Parotta
Also known as:
arz - Egyptian Arabic: باروتا
bn - Bangla: পারোত্তা
de - German: Parotta
es - Spanish: Porotta
jv - Javanese: Parotta
kn - Kannada: ಪರೋಟಾ
ko - Korean: 파로타
lt - Lithuanian: Parotta
ml - Malayalam: കേരള പൊറോട്ട
pa - Punjabi: ਪਾਰੋਤਾ
ta - Tamil: பரோட்டா
uk - Ukrainian: Паротта
Category: bread (flatbread)
Cuisine: Indian
Associated cuisines: Indian
Area: Kerala
Countries: India, Sri Lanka, Malaysia, United Arab Emirates
Region: Southern Asia Western Asia South Eastern Asia

The dish is a flaky and layered flatbread, and is prepared by kneading maida/wheat flour, egg (in some recipes), oil or ghee and water.

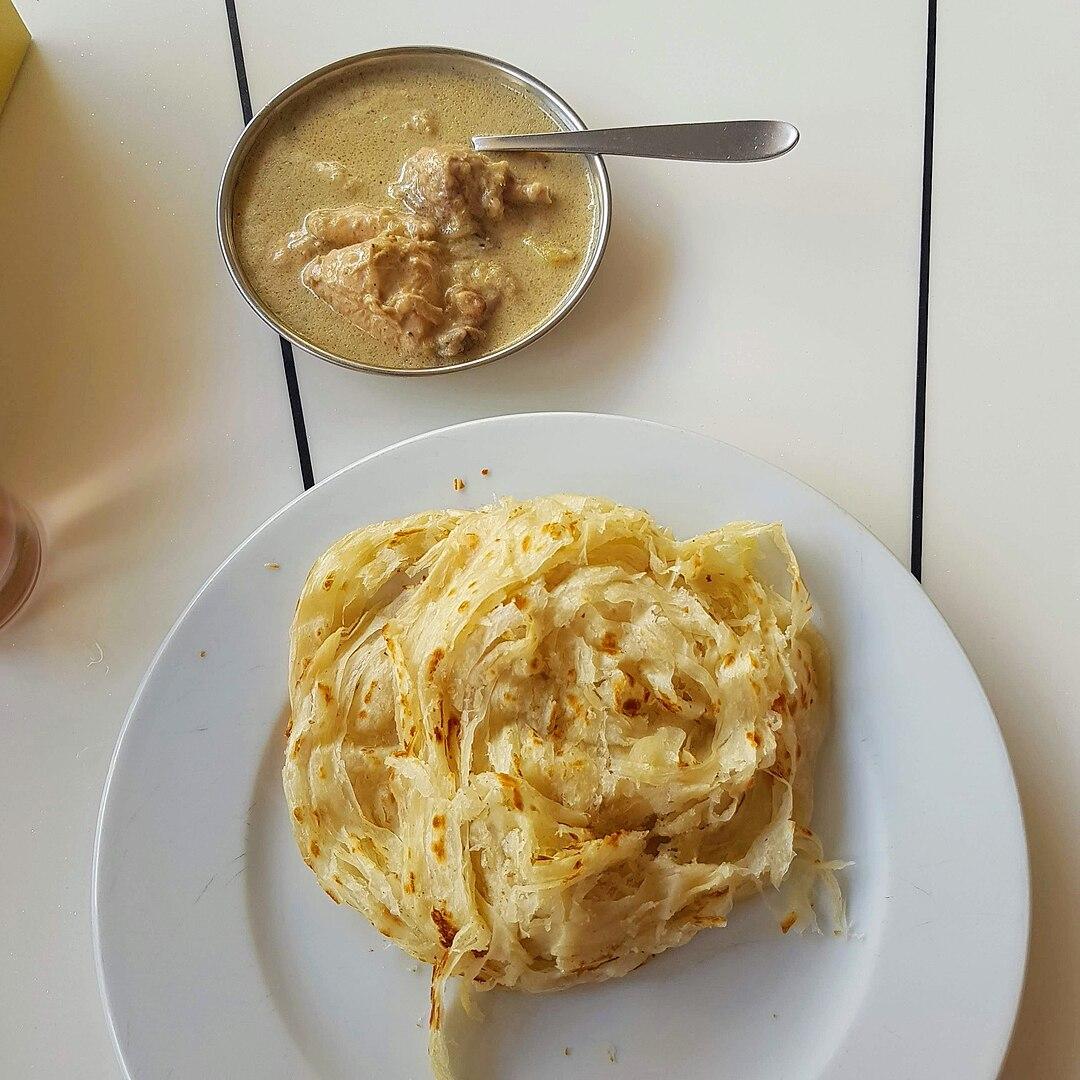
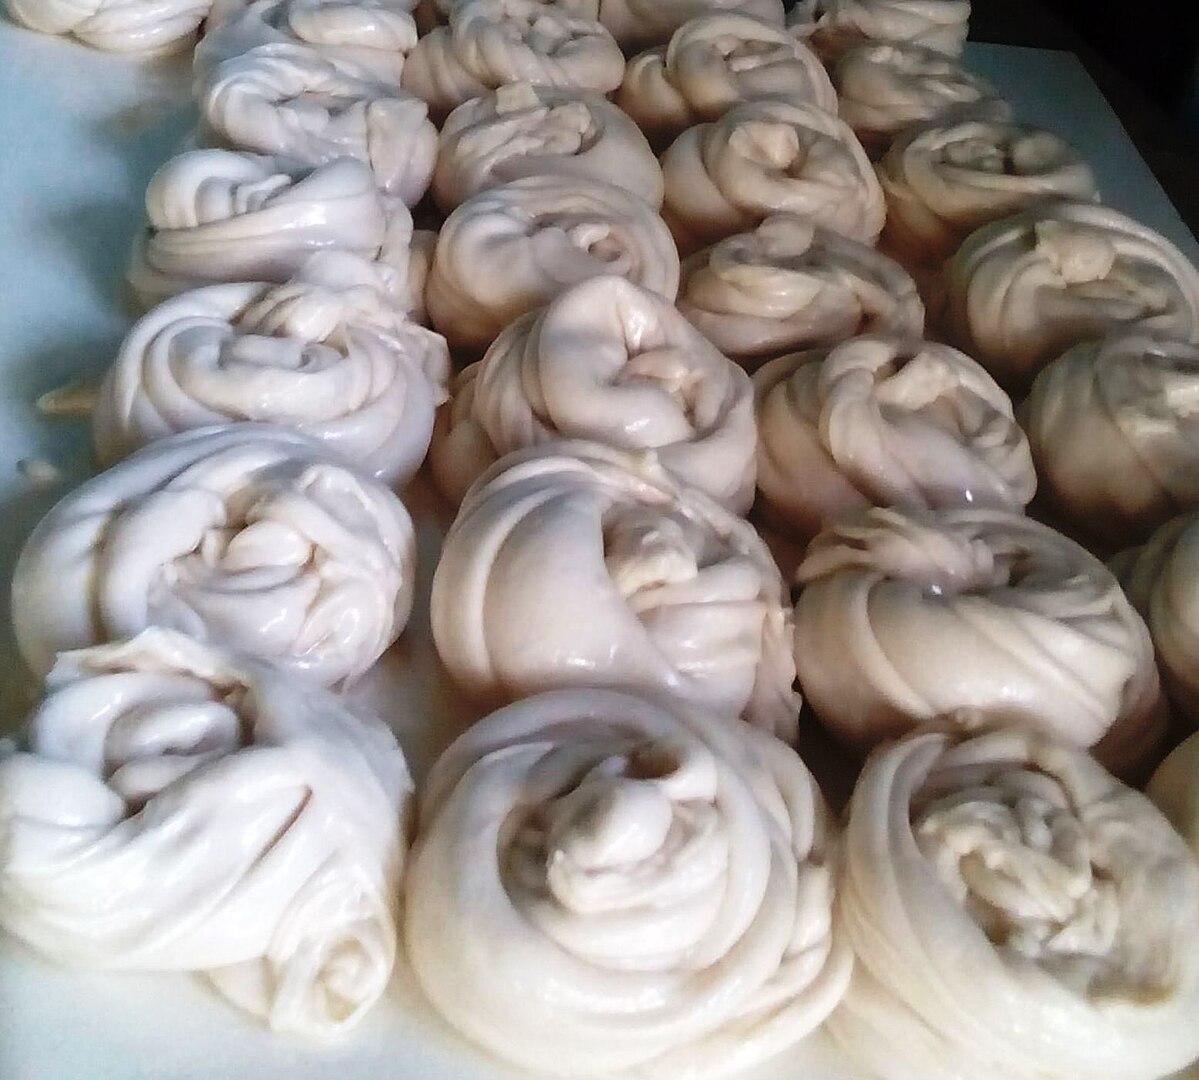
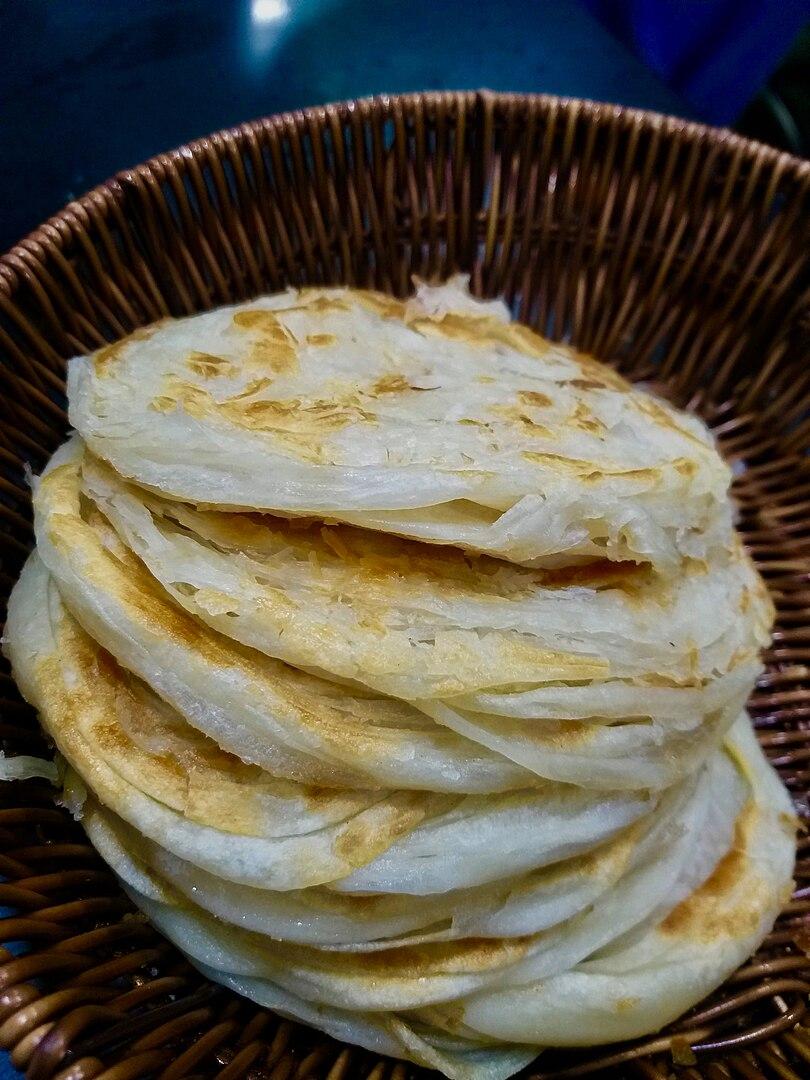
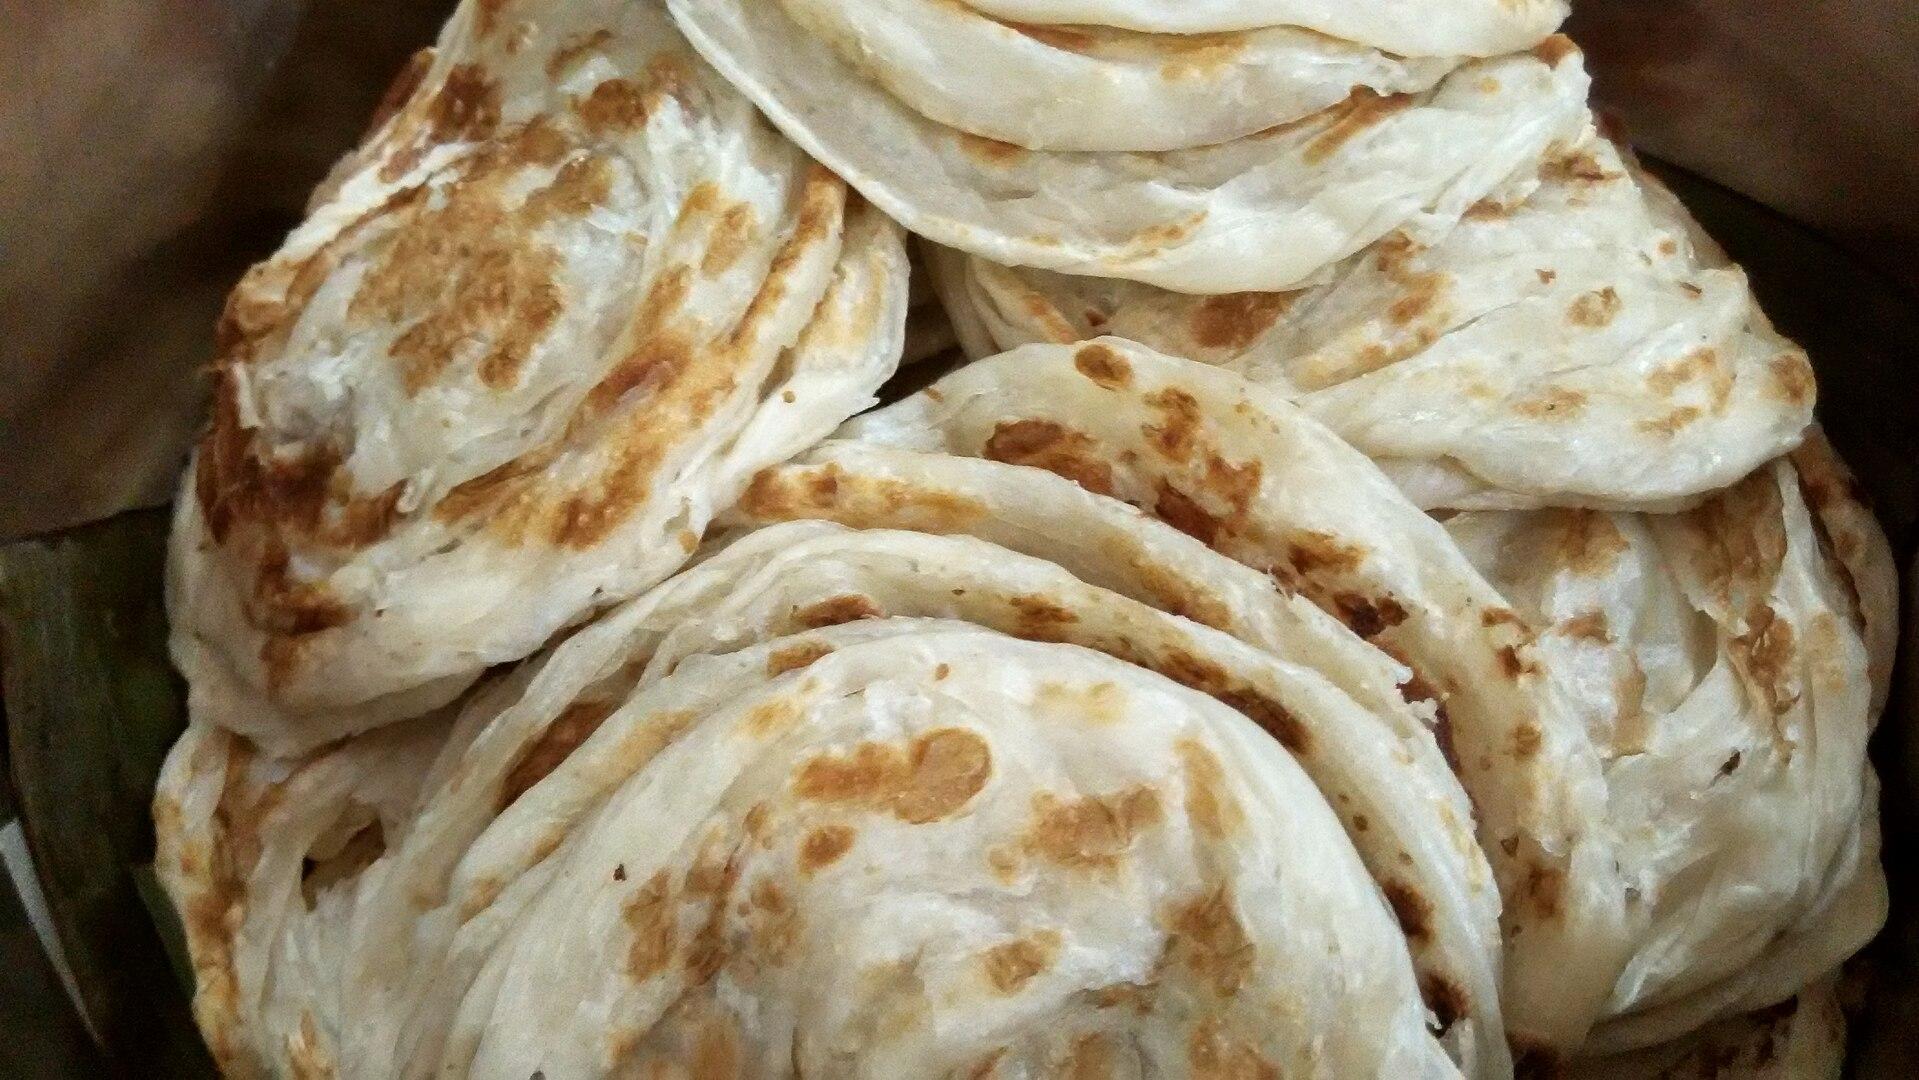
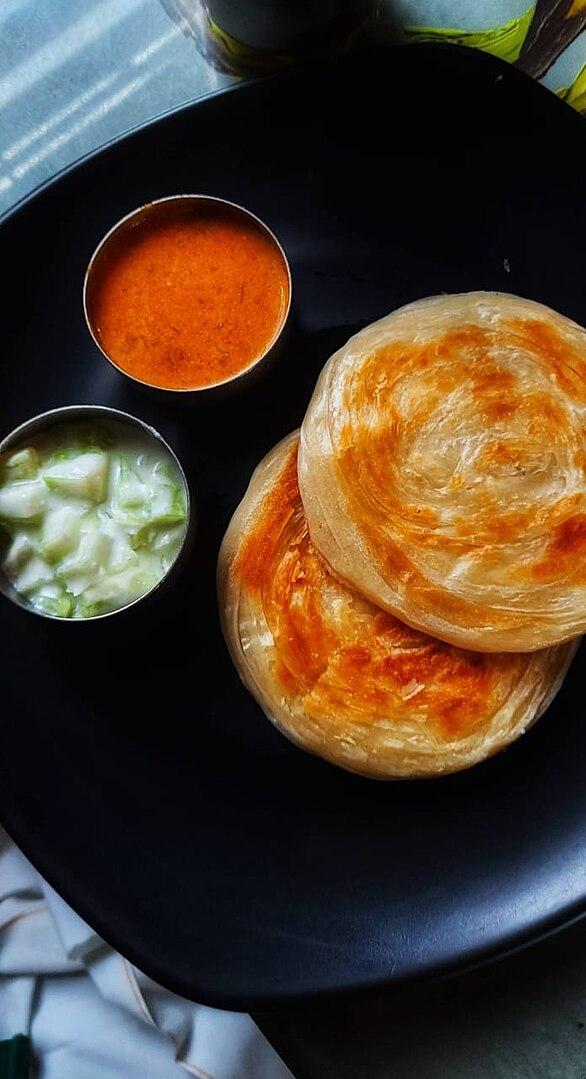
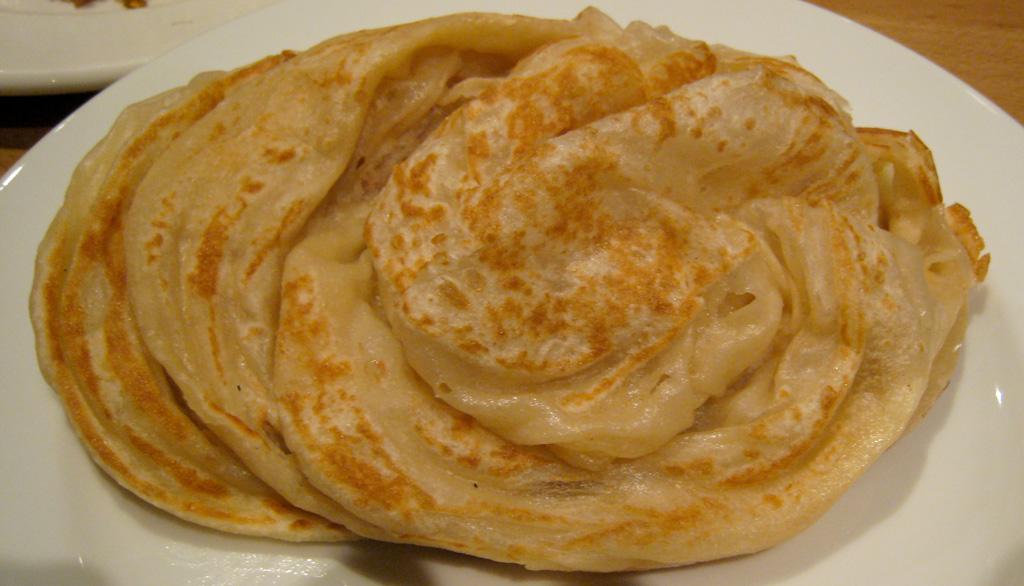